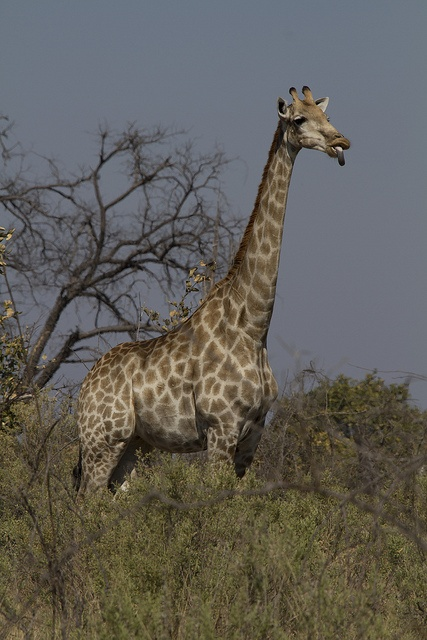
A giraffe standing on top of a brush covered field.
a big giraffe that is standing by a tree
A giraffe standing in tall scrub brush in front of a tree.
The giraffe is standing in the bushes near a tree.
A giraffe is standing in front of a tree with its tongue out.